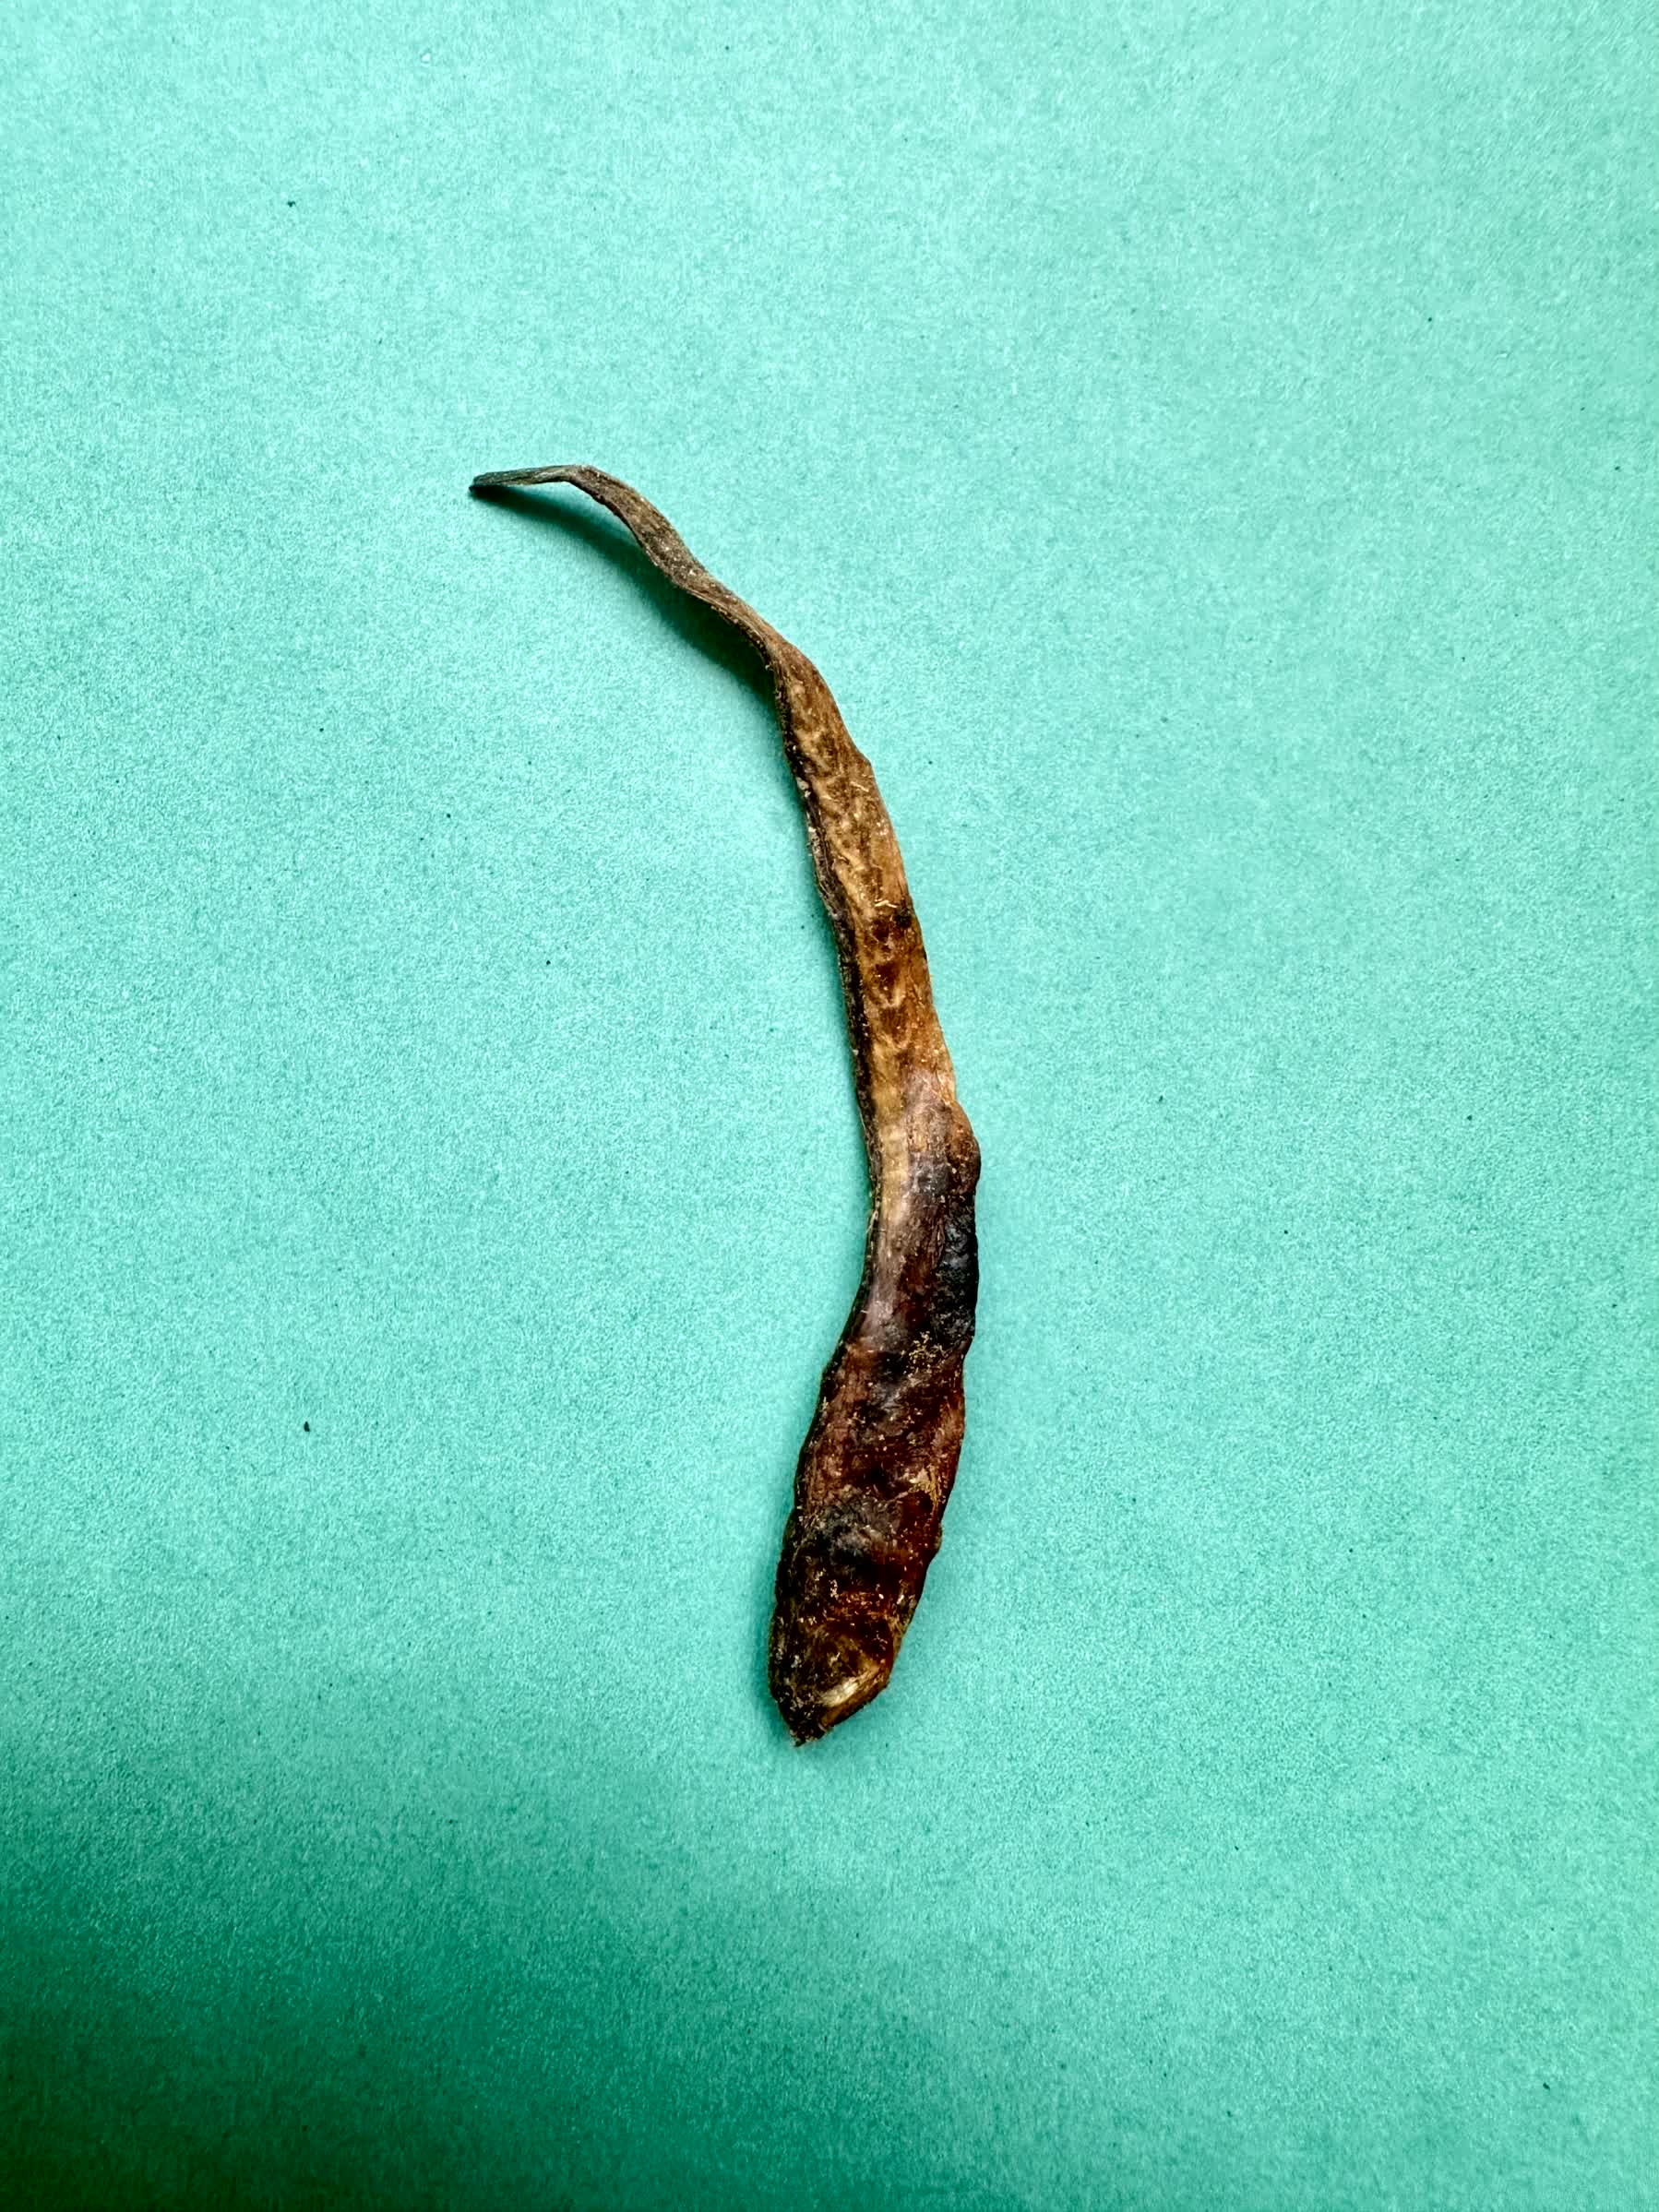
Species: Chewa